George Bisharat

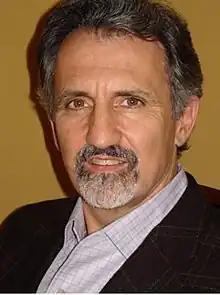
George Bisharat, 2010

George Bisharat (born 1954) is an American professor of law and frequent commentator on current events in the Middle East, and the Israeli–Palestinian conflict in particular.